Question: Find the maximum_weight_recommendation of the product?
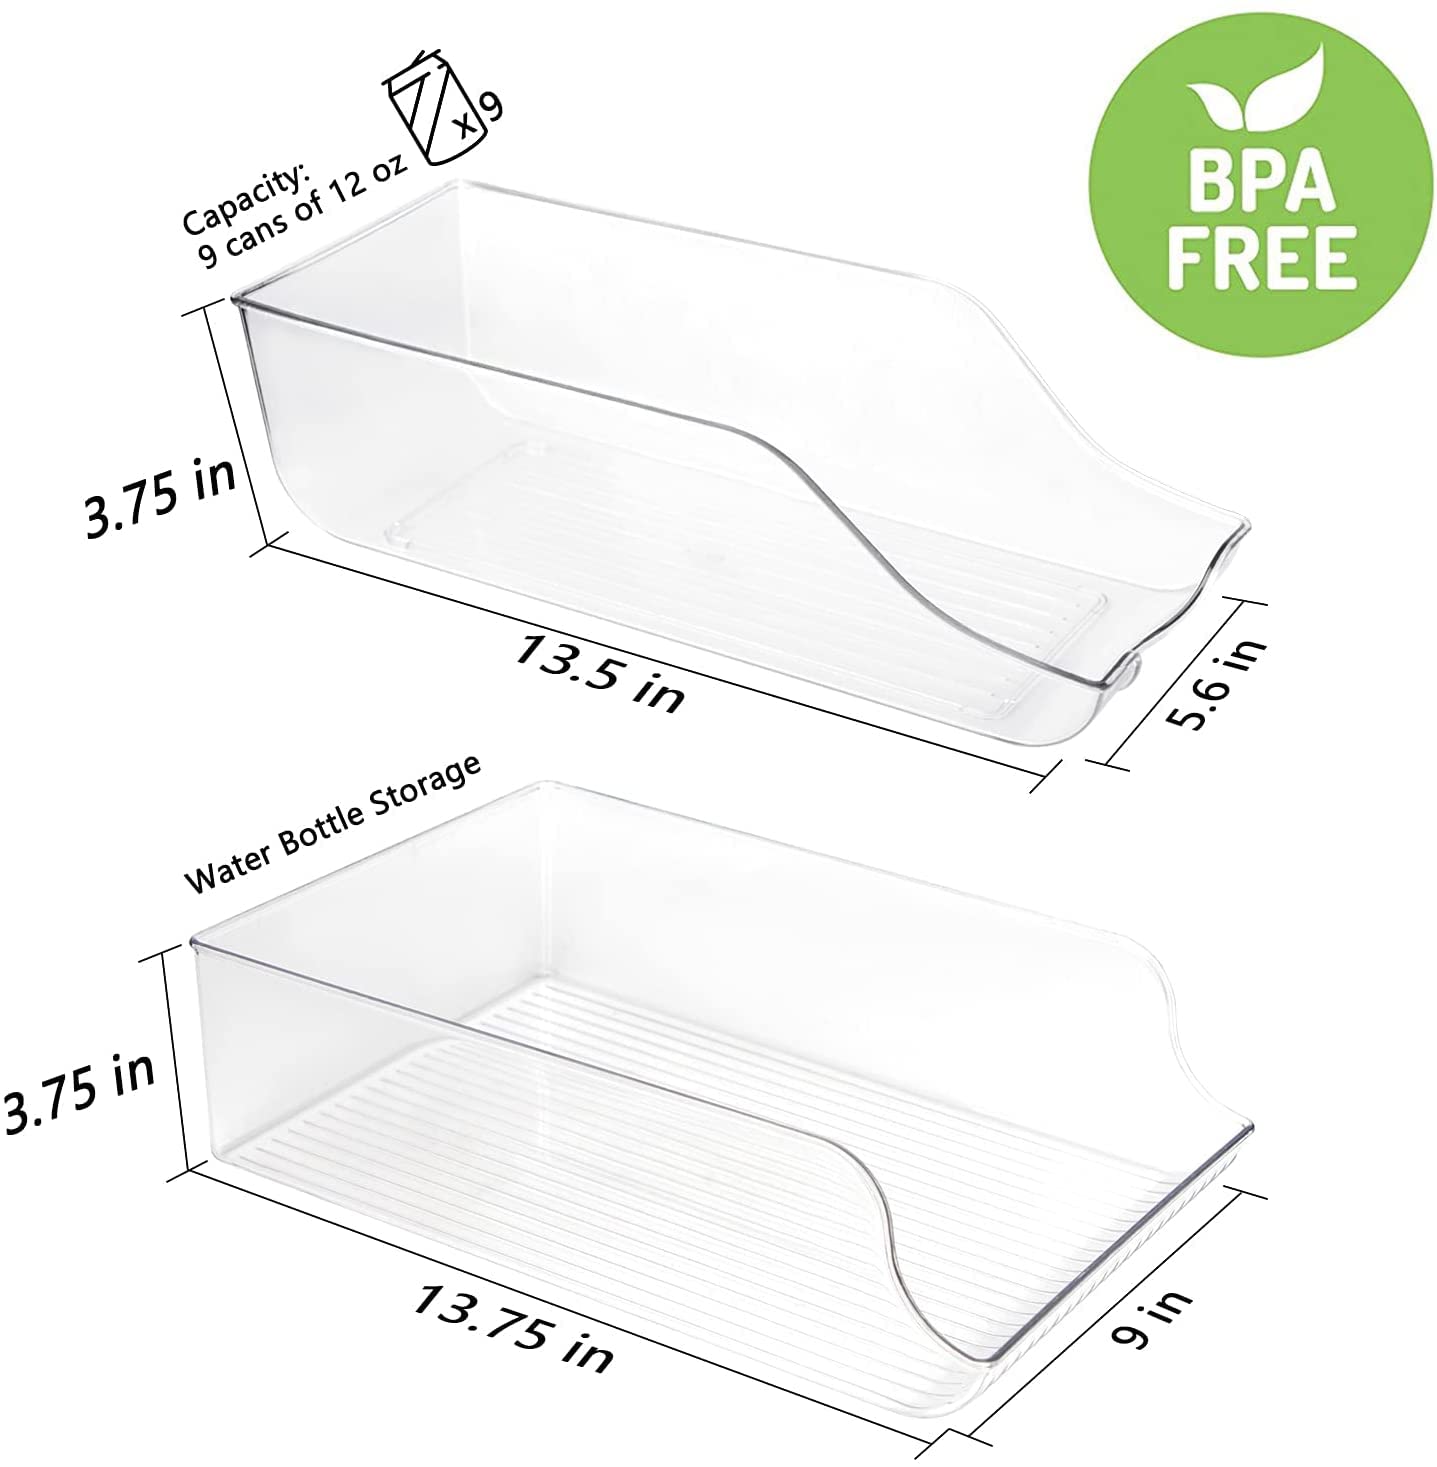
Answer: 12.0 ounce